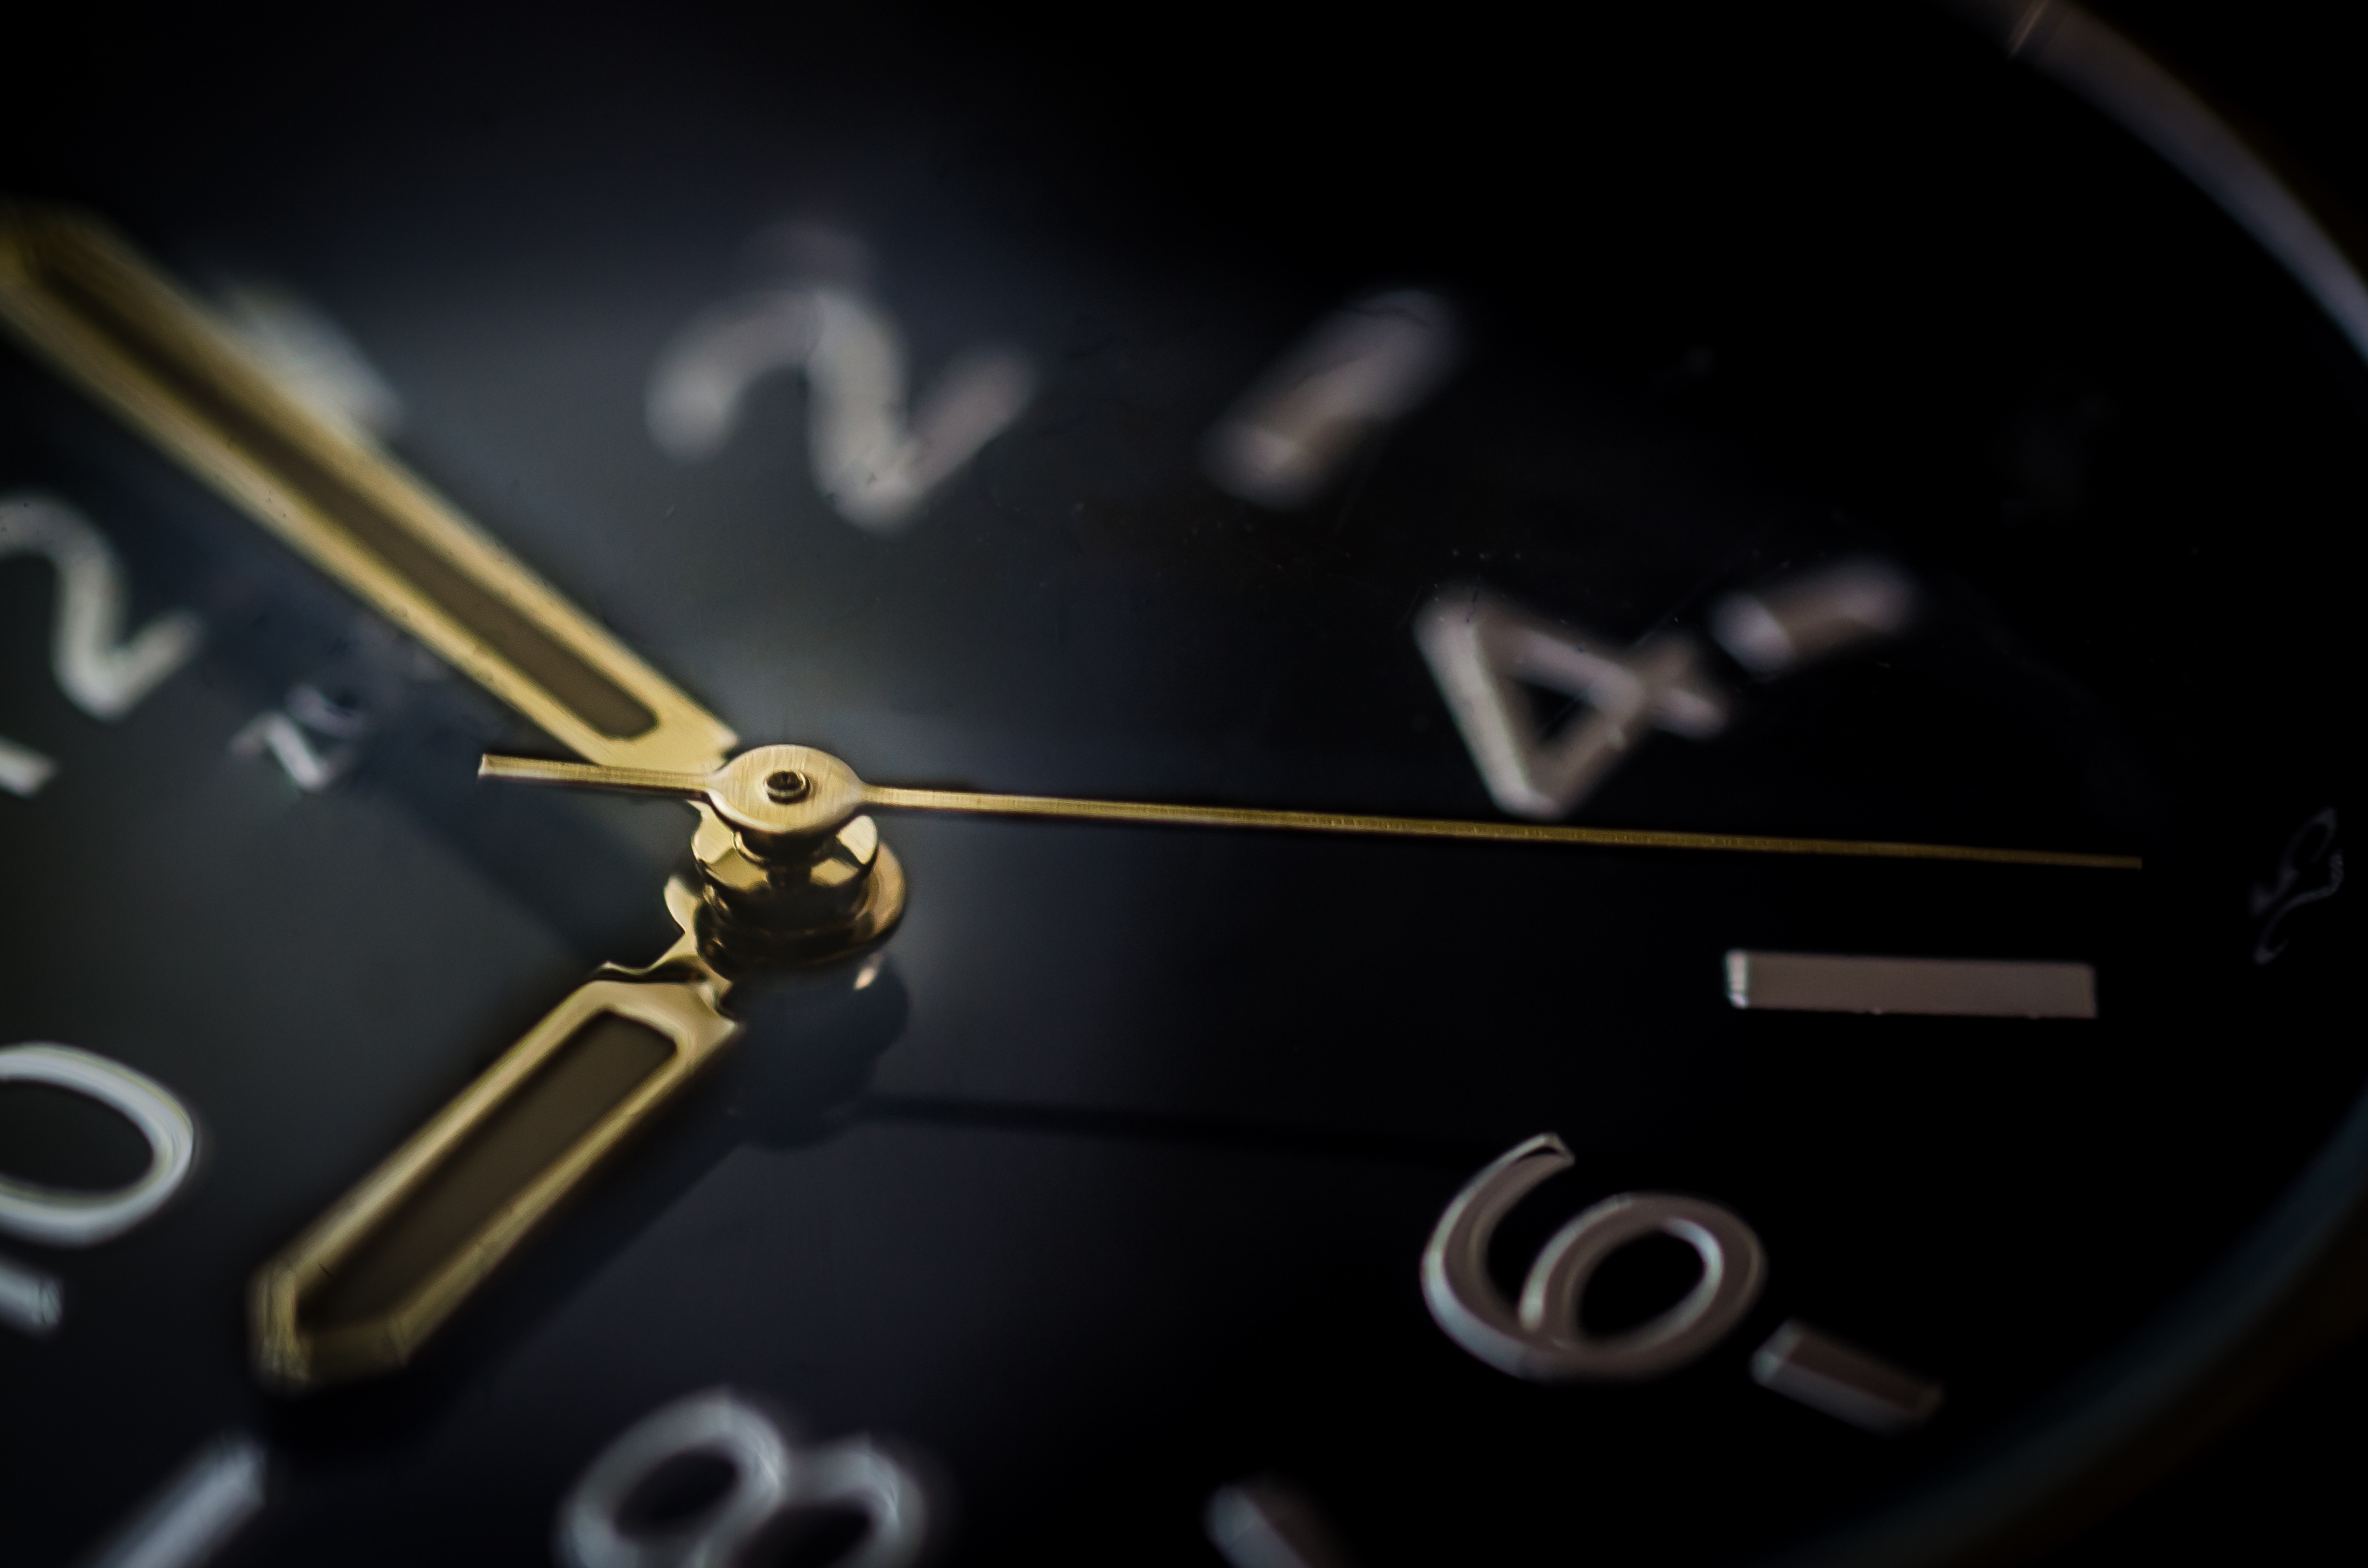
watch, hand, photography, clock, time, number, hour, vehicle, darkness, black, minute, close up, second